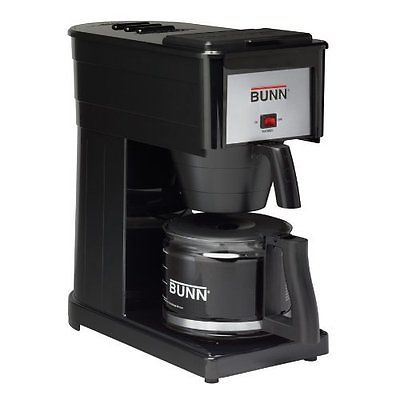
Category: coffee maker